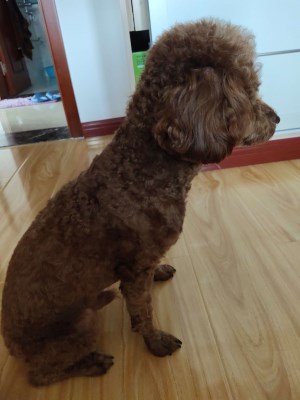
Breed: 7449-n000128-teddy